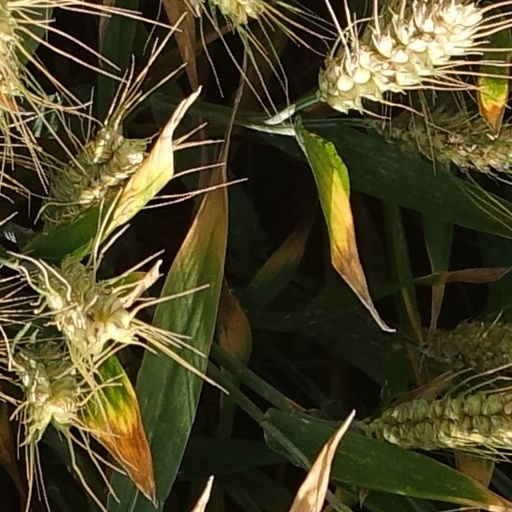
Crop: wheat